Rattanakosin Kingdom (1782–1932)

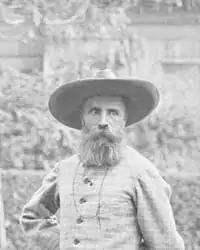
Auguste Pavie is known for his crucial role in French acquisition of Laos in 1893 and Sipsong Chuthai in 1888, partaking in many diplomatic conflicts against Siam. He played instrumental rule in the Franco-Siamese War of 1893.

In 1785, the Sultan of Kedah ceded Penang Island to the British East India Company in exchange for British military protection against Siam. Kedah had stopped sending tribute to the Siamese court since the dissolution of the Ayutthaya Kingdom in 1767. Following the ascension of the Chakri dynasty, Siam demanded the resumption of tributary missions from the Sultanate of Kedah. When the Siamese army was at the doorstep of Kedah, the British refused to assist the Kedah Sultanate, arguing that the treaty made with the Sultan was between the Sultan and Francis Light, not the East India Company. The Kedah Sultanate attempted to retake Penang but failed, resulting in the official handover of Penang to the British in 1791. In 1800, Seberang Perai (Province Wellesley) was ceded to Britain. The French Revolutionary Wars and Napoleonic Wars delayed official British contact with Siam for another twenty years.